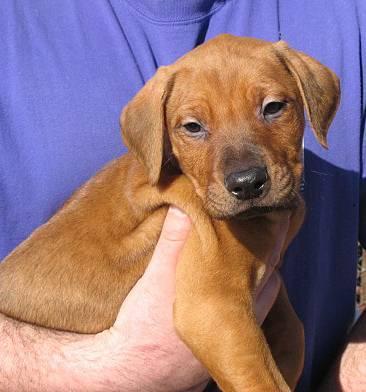
dog